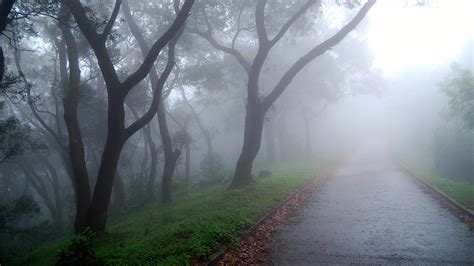
Weather: foggy or hazy